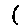
Label: 1